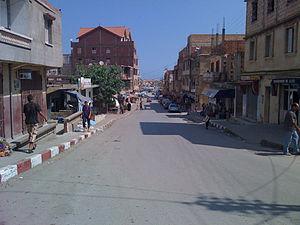
Tichy, est une commune de la wilaya de Béjaïa, dans la région de Kabylie, en Algérie.